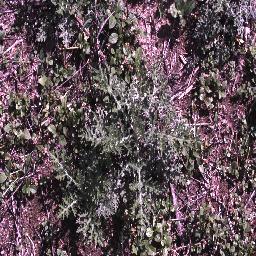
Label: parthenium